Picturesque America

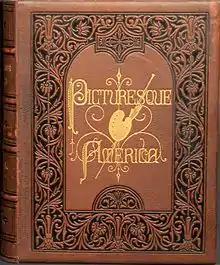
Cover of Volume I of "Picturesque America"

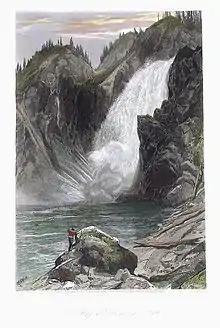

Picturesque America was a two-volume set of books describing and illustrating the scenery of America, which grew out of an earlier series in "Appleton's Journal". It was published by D. Appleton and Company of New York in 1872 and 1874 and edited by the romantic poet and journalist William Cullen Bryant (1794–1878), who also edited the New York Evening Post. The layout and concept was similar to that of "Picturesque Europe". The work's essays, together with its nine hundred wood engravings and fifty steel engravings, are considered to have had a profound influence on the growth of tourism and the historic preservation movement in the United States.